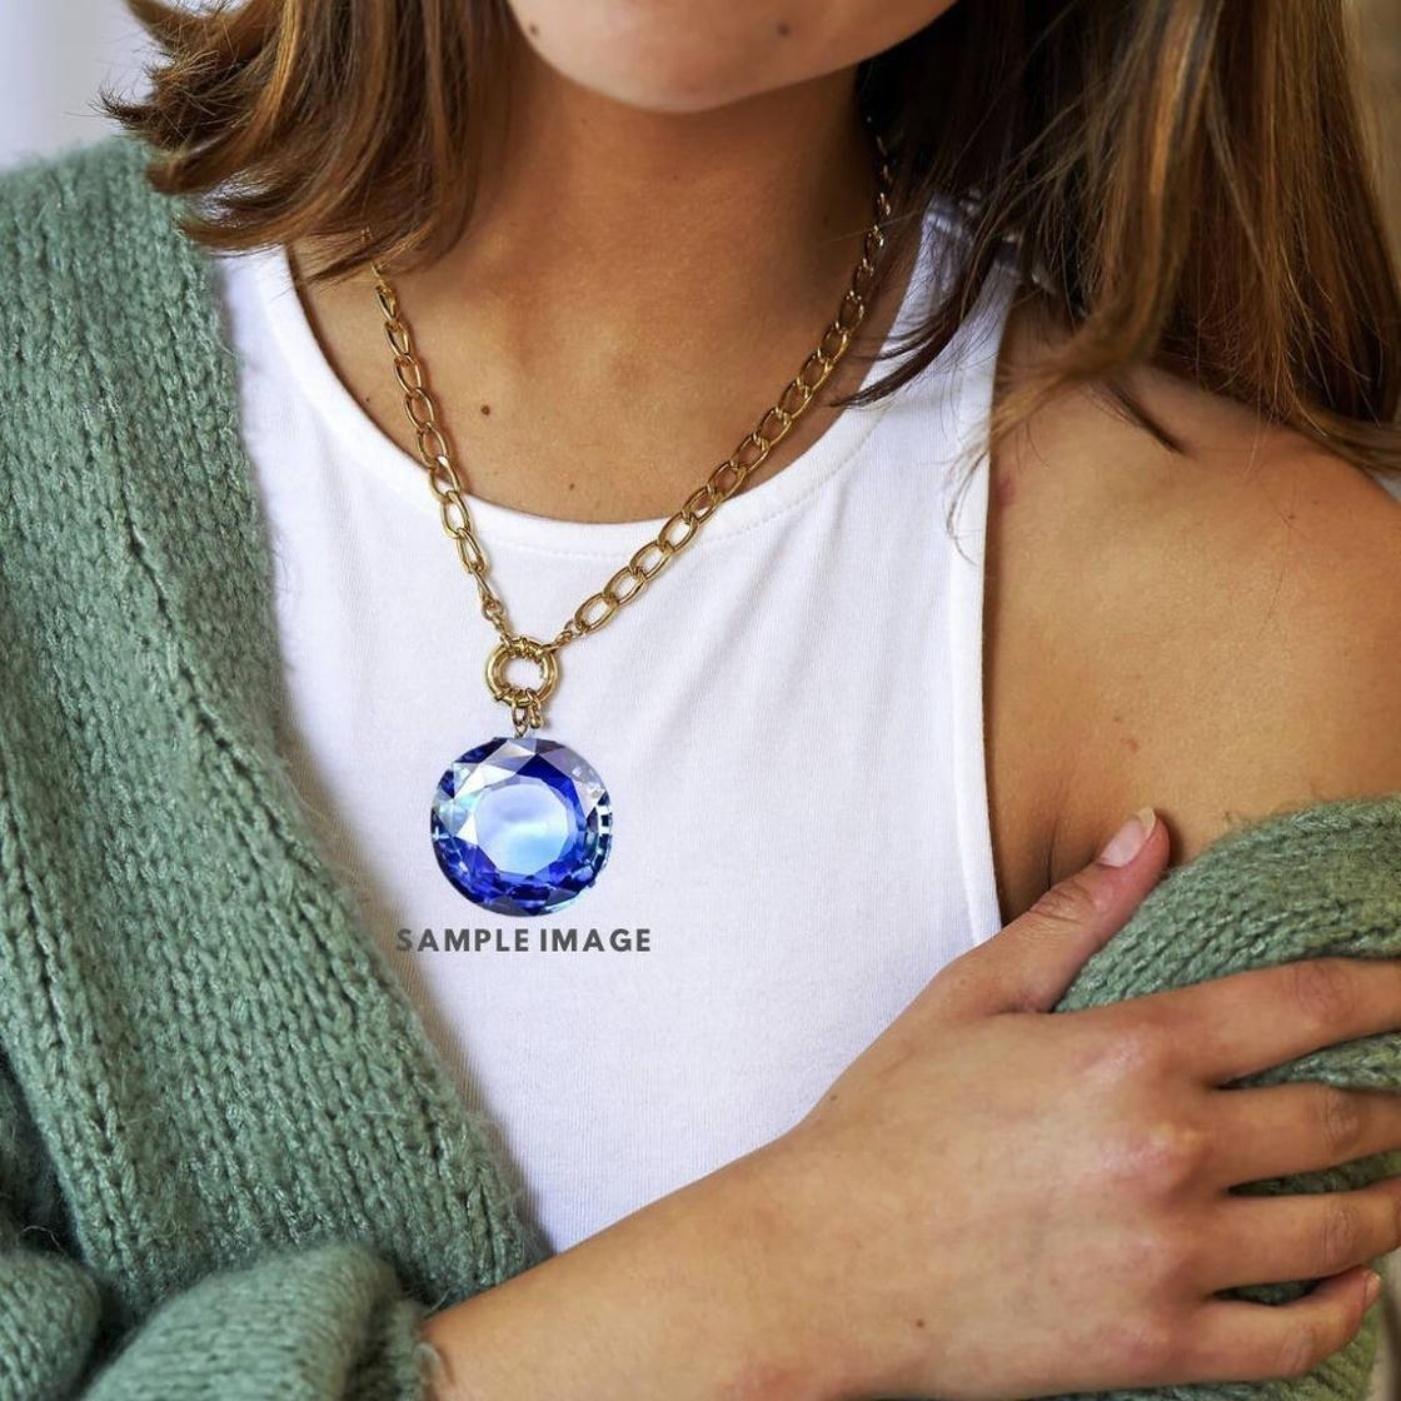
Chopra Gems Brass Blue Sapphire Stone Pendant Blue (Men and Women) (Pendant_FFGR71)
Type: Necklaces & Pendants
Brand: Chopra Gems & Jewellery
Price: Rs. 795
 Amazing beautiful looking blue sapphire top quality carat loose gemstone, treated blue sapphire gem is available to order and can be shipped anywhere in the world. Gemstone certification can also be provided as an optional service. Blue sapphire is an extremely powerful stone. If it proves conducive for a person, it can bless one with immense good luck, wealth and prosperity, and grant unexpected riches sudden financial gains. Bluesapphire removes poverty and gives the wearer almost everything a man could desire, namely health wealth, longevity, happiness, property. Blue sapphire also protects the wearer from misfortunes, accidents, unexpected natural calamities, and guards one from unforeseen risks dangers. This gem stone guards one from all evil, purifies the mind and increase flow of positive energy and thought. Blue sapphire helps overcoming difficulties such as debt, enemies, and obstructions to the maintenance of your life, improving your health, exercise, improving upon weak rreas in your life, children, education, luck, speculations, dignity, and spiritual practices. Blue sapphire will help you overcome any feelings of emptiness, thereby helping you overcome and moods and depressions, and prevent you from projecting any of your fears or worries onto others.
Features: Type pendant,Color blue,Material brass
Included: 1 Blue Sapphire Stone Pendant